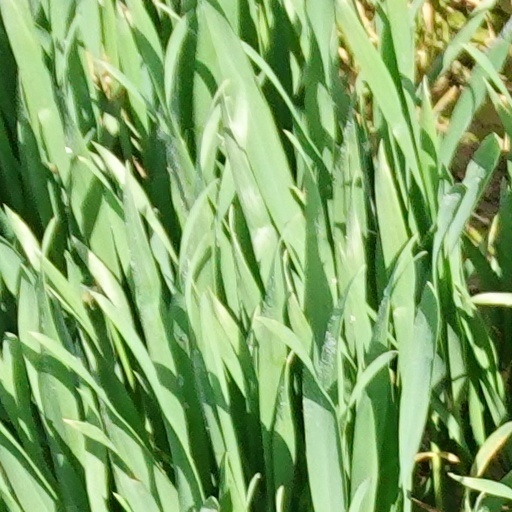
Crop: wheat